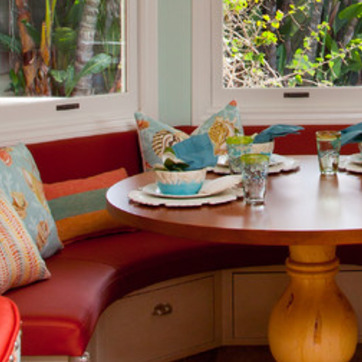
Material: ceramic